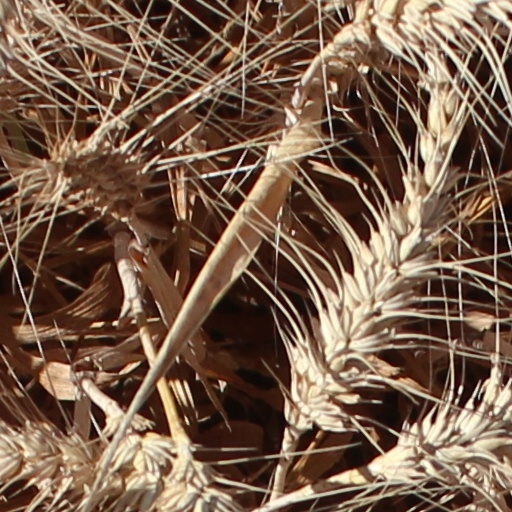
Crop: wheat